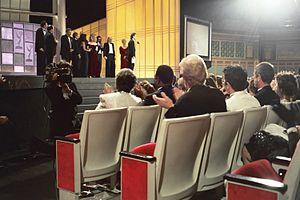
Seinfeld est une série télévisée humoristique américaine en 180 épisodes de 23 minutes créée par Jerry Seinfeld et Larry David et diffusée du 5 juillet 1989 au 14 mai 1998 sur le réseau NBC.